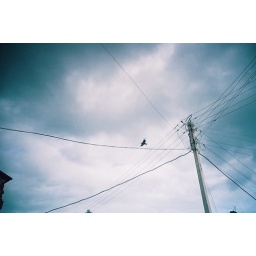
bird in the sky